Fran Pavley

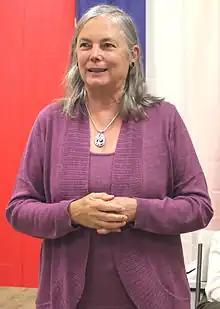
Pavley in 2012

Frances J. "Fran" Pavley (born November 11, 1948) is an American politician who served two terms in the California State Senate and three terms in the California State Assembly. A Democrat, she last represented the 27th Senate District, which encompasses the Conejo Valley, and portions of the San Fernando and Santa Clarita Valleys. Due to term limits in California, Senator Pavley completed her legislative career in 2016. She is currently working as the Environmental Policy Director for the USC Schwarzenegger Institute.